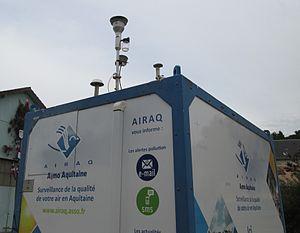
Tête de prélèvement placée sur le toit d'une station (laboratoire) mobile de surveillance de la qualité de l&#39
Un préleveur d'air ambiant est un appareil utilisé notamment en France par les AASQA pour prélever de façon conforme de l'air ambiant à partir d'une station de fond ou de proximité, qu'elle soit fixe ou mobile.
La surveillance de la qualité de l'air concerne essentiellement celle de l'air ambiant, c'est-à-dire de l'air que le public respire, situé près du sol.